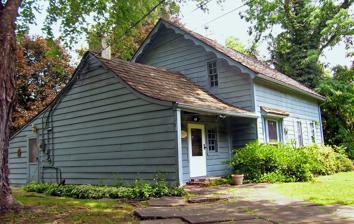
Building: Thomas McDowell House
Country: United States of America
Year built: 1770
Historic house in New York, United States United States historic place Thomas McDowell House U.S. National Register of Historic Places House in 2007 Location Little Britain , NY Nearest city Newburgh Coordinates 41°28′11″N 74°06′39″W / 41.46972°N 74.11083°W / 41.46972; -74.11083 Built c. 1770 NRHP reference No. 04000753 Added to NRHP July 28, 2004 The Thomas McDowell House is located on Lake Road in the Little Britain section of the Town of New Windsor in Orange County , New York , United States. It was built c. 1770 by McDowell, an early settler of the area, and was later rented out by his descendants to prominent local weaver James Alexander. In 2004 it was added to the National Register of Historic Places . It is one of the last surviving homes built by the original Little Britain settlers, a mostly Irish group that had survived a difficult sea voyage to the New World , and the only one that remains mostly in its original form. Some later residents left behind reminders of the tastes of later eras. Property The main house is a 1 + 1 ⁄ 2 -story three- bay main block with a one-story, three-bay kitchen wing on the west and a smaller, newer bedroom wing to the north. Both are built of heavy-hewn post and beam framing and sided in clapboard with a fieldstone foundation . Both the main block and the kitchen wing have medium- pitched gabled roofs, with the latter's flaring out to the rear, producing a saltbox effect. Cedar shakes cover both roofs. The south-facing front facades of both blocks feature windows and an entrance in the westernmost bay. The main block's door is a board-and-batten piece that retains its original ironwork. There is a single window on the west elevation; on the east is a three-sided projecting bay window added later on. A brick chimney comes up from the roof at the west. Inside, the original side-hall floor plan is intact. Besides the board-and-batten doors, however, many of the finishings and decoration are of later vintage, possibly the early 19th century. Three other contributing resource are located on the property. Two are buildings, an 1870 carriage barn and a smaller shed known as the "garden studio". Both are wood. The last is a structure, the section of the original stone wall around the south and west sides of the property. History It is believed that McDowell built the house around 1770; although no records exist to show this, deeds do show that it was that year he acquired 34 acres (14 ha) from James Humphrey. McDowell was the son of James McDowell,  a native of County Longford in Ireland who was one of the few survivors of a malnutrition -plagued Atlantic crossing in 1729 funded by Charles Clinton , grandfather of future New York State governor DeWitt . Bound for Pennsylvania , the survivors landed instead in Cape Cod . Two years later, in 1731, they made their way to the Hudson Valley where they were the first settlers in the area they called Little Britain . Thomas B. McDowell was 44 when he became the first owner of record in 1803. He may have added some of the interior decoration, such as a wooden mantelpiece typical of that era's Federal style homes. Sometime in the 1810s, he rented the house out to James Alexander, another Irish immigrant who was noted in histories of the period for his skill as a weaver . His son Joseph described the parcel as being about 60 acres (24 ha) at that time. In 1845 Thomas B. McDowell left the house to his son Alexander, who mortgaged it heavily to pay his debts. By this means it eventually became the property of Alfred Denniston, who probably added the east side's bay window. He sold it to Agnes Corwin in 1871. It remained in her family until the late 20th century. Aesthetics The McDowell house is a 1 + 1 ⁄ 2 -story "half-house", with minimal fenestration so as to better retain heat in the winter, very typical of English vernacular architecture in the rural Hudson Valley during the colonial period. The minimal detail from the original house shows the influence of the waning Georgian style. The house may also have been influenced by Thomas McDowell's brief sojourn in New England after his arrival in America. Later styles are evident in some of the alterations. The wooden mantelpiece is a Federal hallmark, probably added during that style 's rise in the early 19th century. The projecting bay window on the east is a common Picturesque feature, seen on many Hudson Valley homes built or modified around the middle of that century due to the influence of Newburgh resident Andrew Jackson Downing . See also Architecture portal Hudson Valley portal National Register of Historic Places portal National Register of Historic Places listings in Orange County, New York References